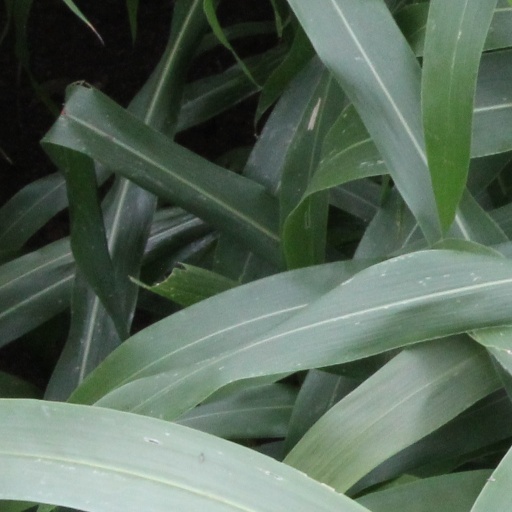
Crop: sorghum